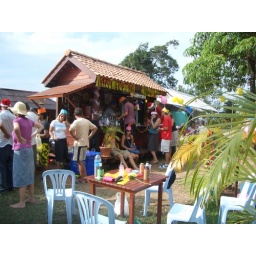
D-SuperBar hosted the TVC Christmas lunch - extra chairs and tables donated by the local temple